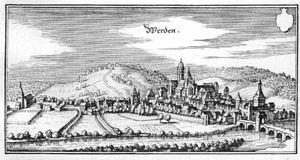
Werden est un quartier d'Essen en Allemagne, qui compte 9 743 habitants au 30 juin 2017, pour une superficie de 4,04 km². C'est dans ce quartier que se trouve l'abbaye de Werden. Jusqu'à ce jour Werden est encore une vieille ville historique avec des nombreux monuments.